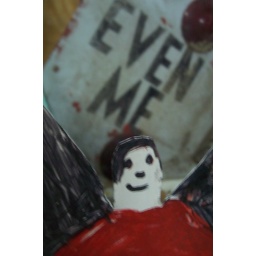
and me- ra miller angel+ sign offa school bus i once lived in fo 9 months